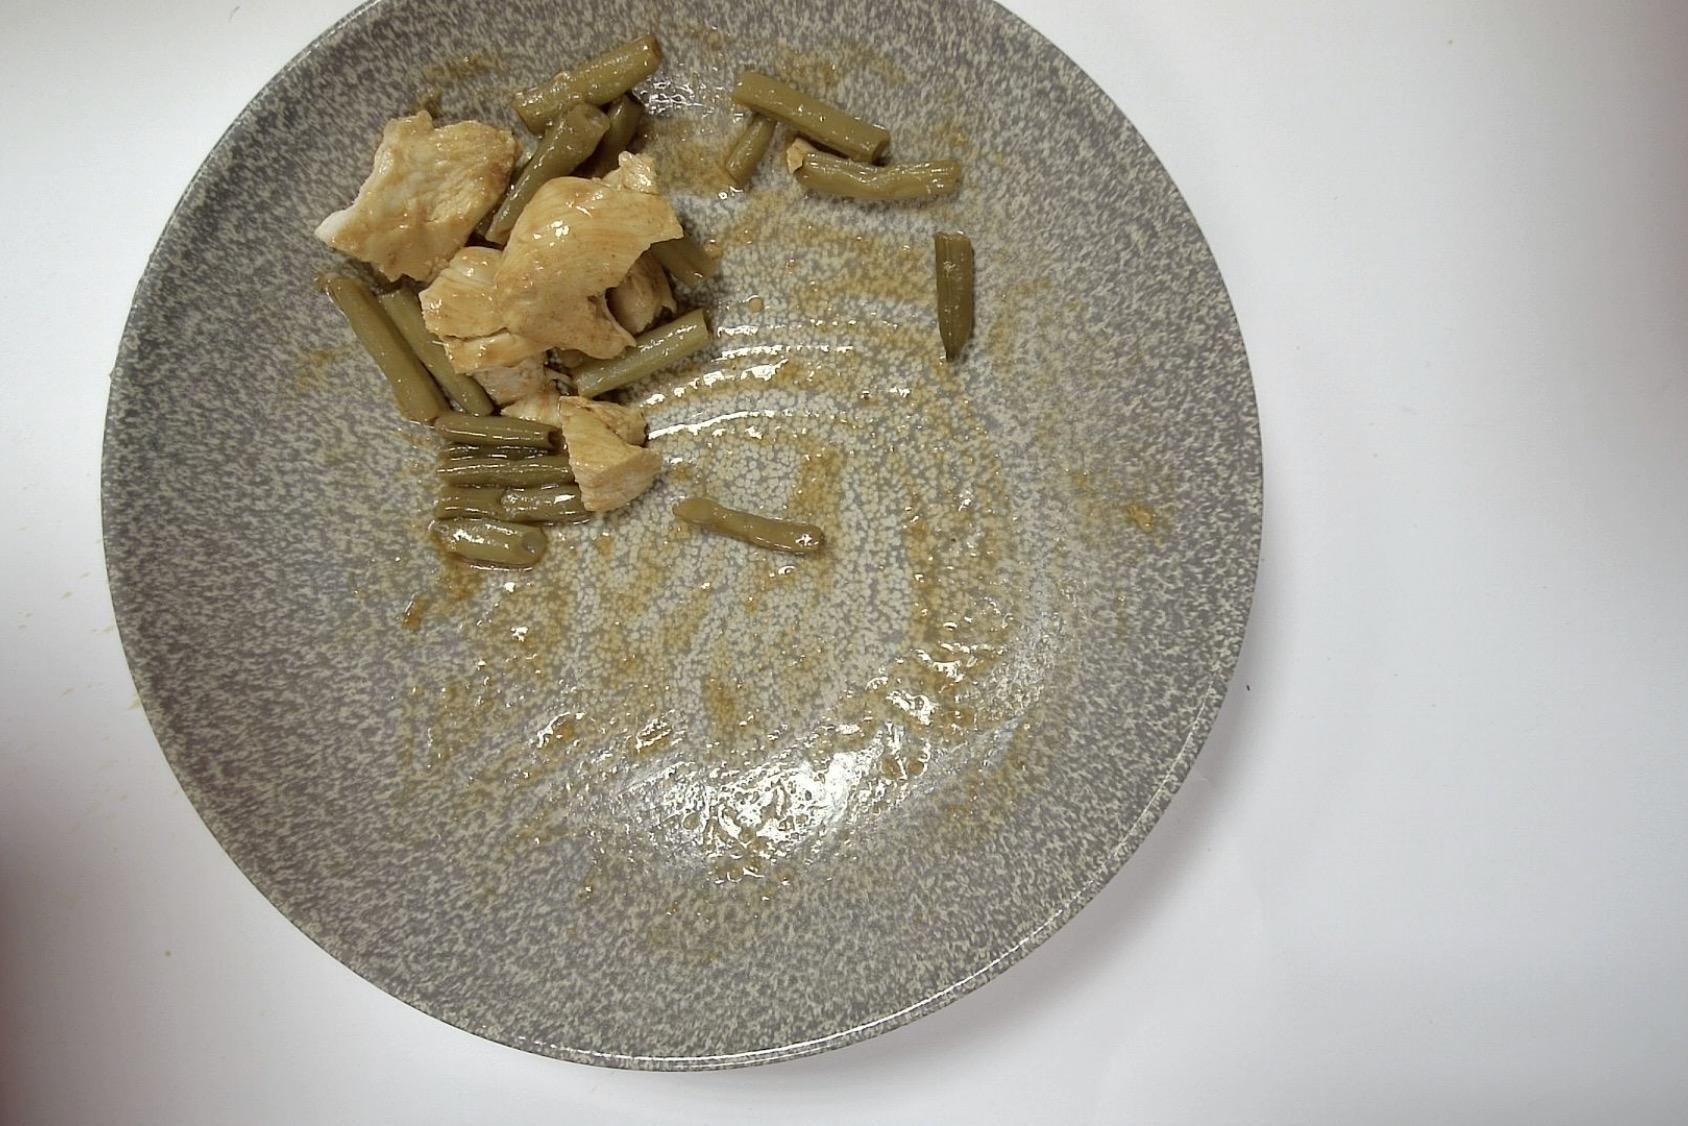
Gericht: Hähnchen mit Grüne Bohnen , Kartoffelpüree und Bratenjus
Portionsgröße: Normale Portion
Zutaten: Kartoffelpüree , Grüne Bohnen , Bratenjus, Hähnchen
Gewicht vorher: 341 g
Kalorien vorher: 326,76 kcal
Gewicht nachher: 271 g
Kalorien nachher: 259,683 kcal